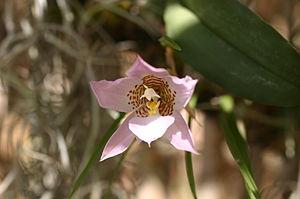
Rhynchostele cervantesii est une orchidée épiphyte d'Amérique centrale. Elle a été nommée en hommage au botaniste espagnol Vicente Cervantes.